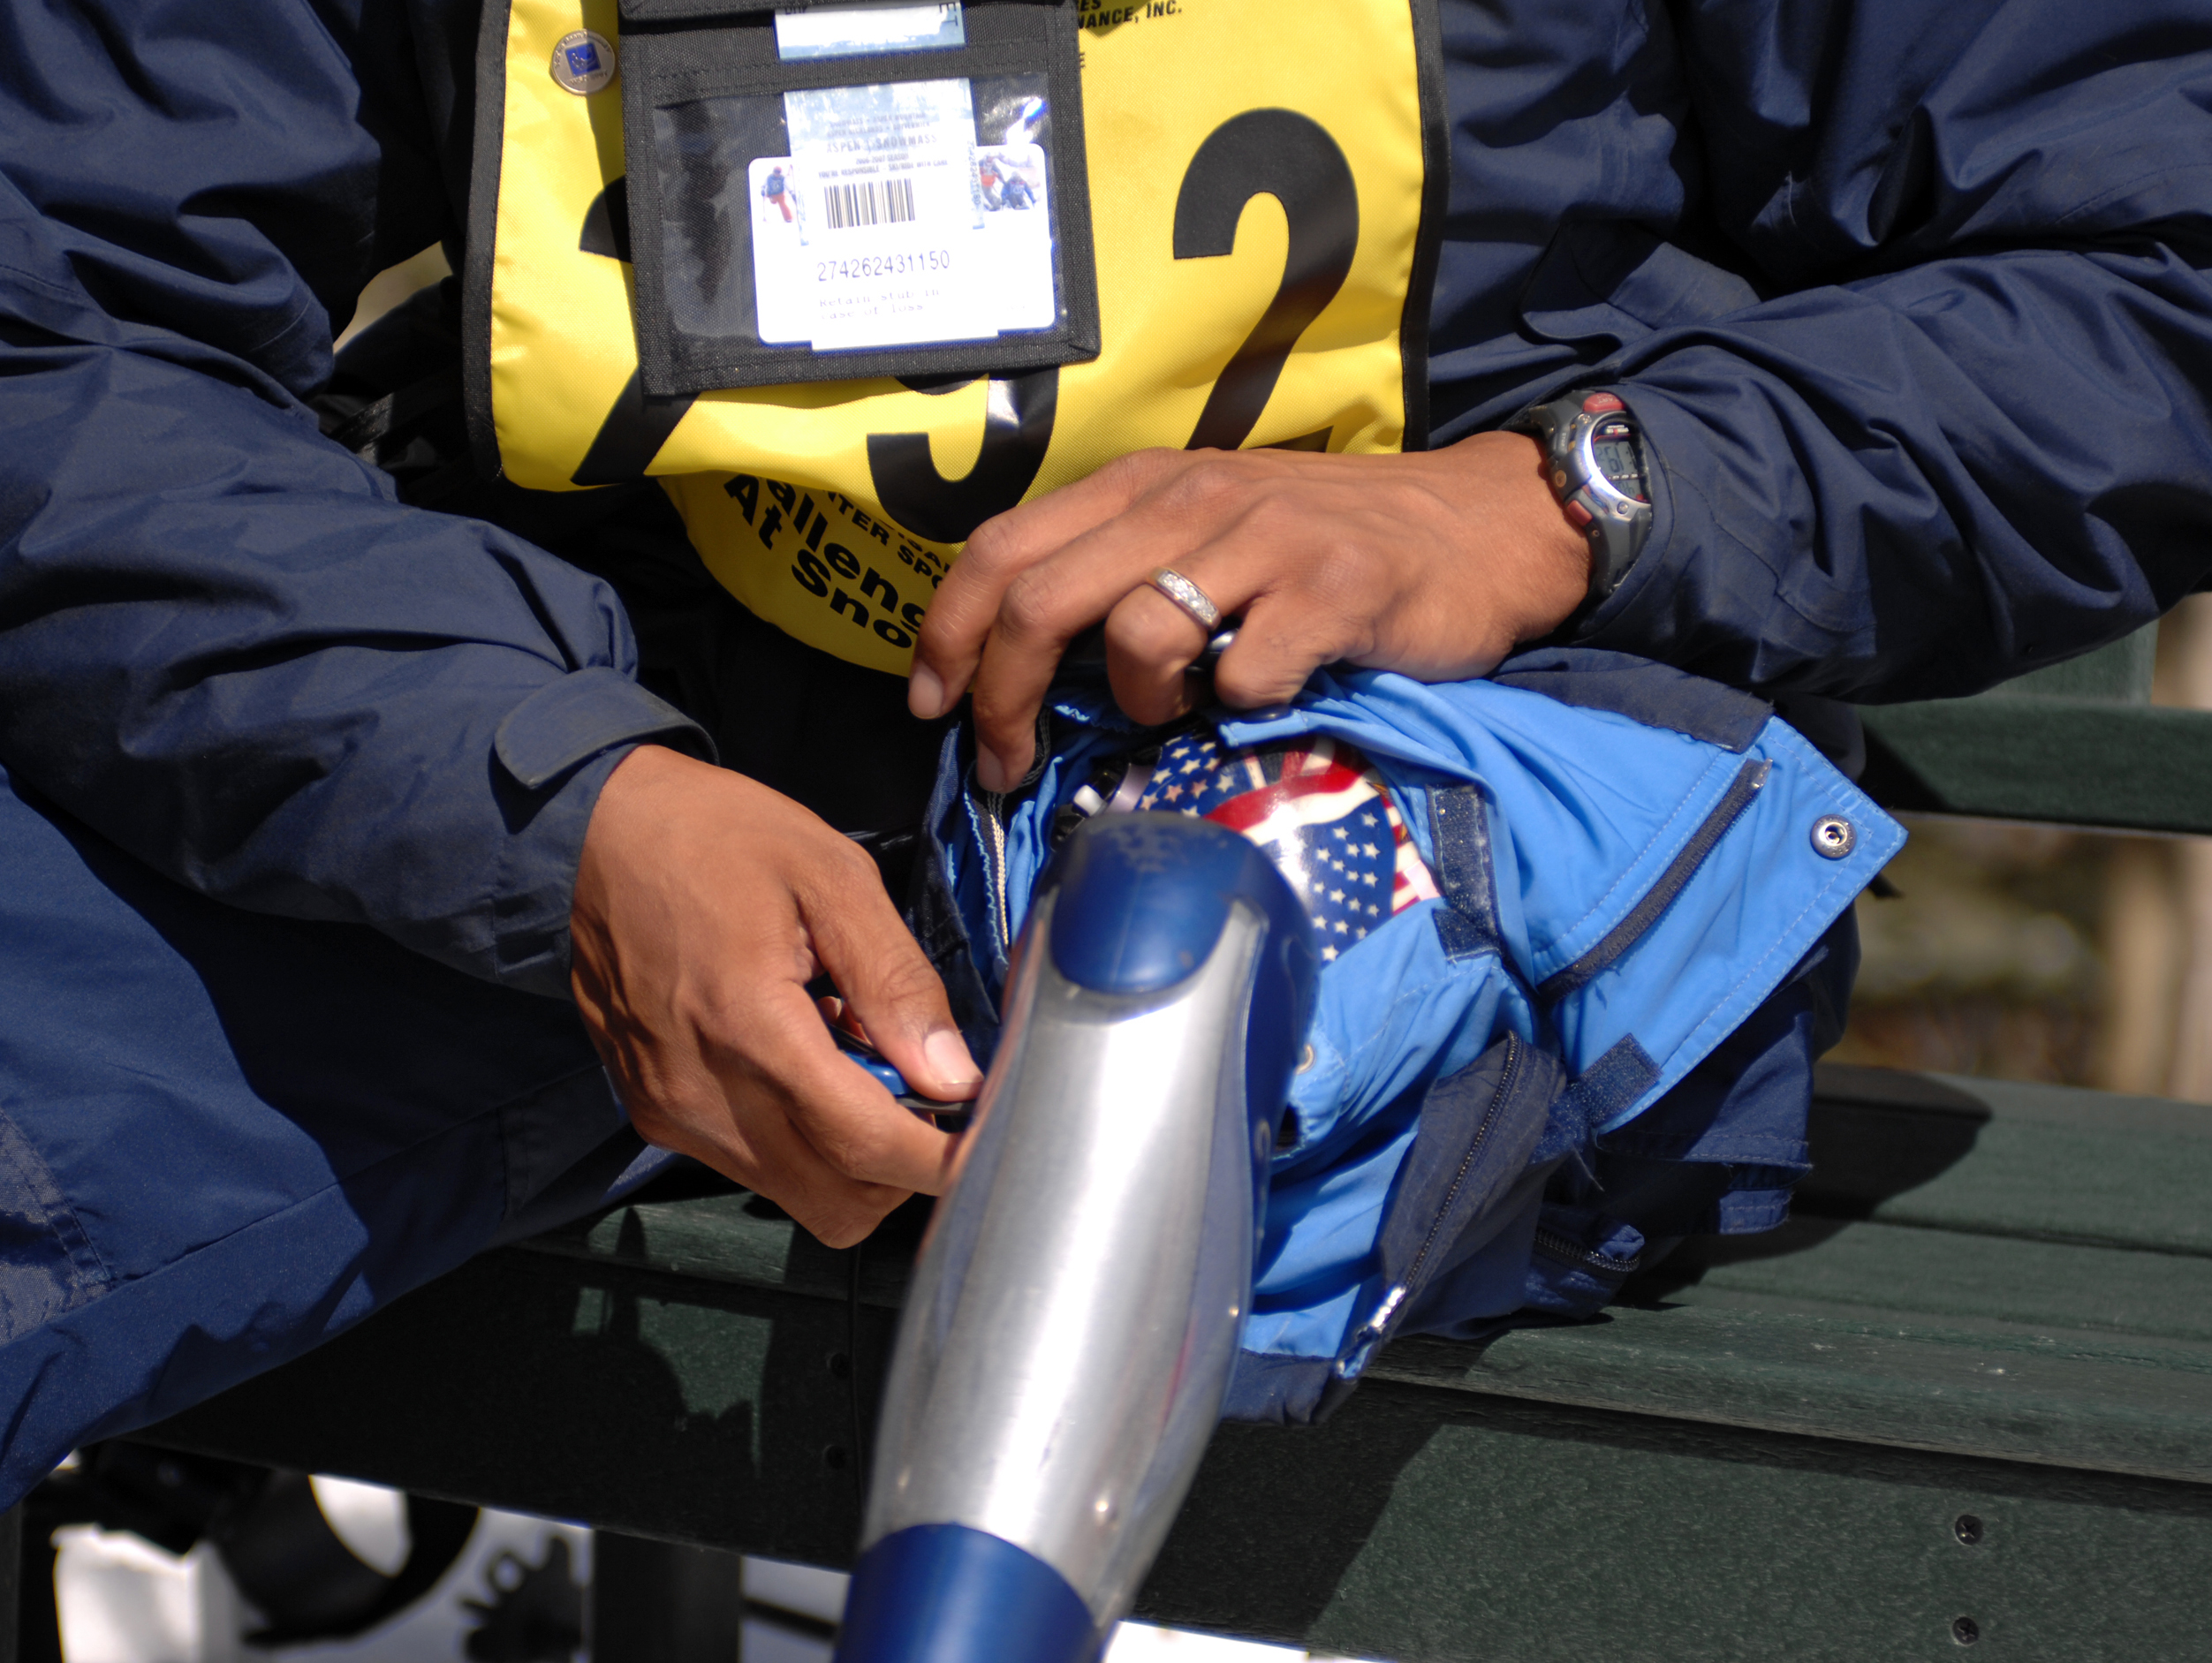
A disabled veteran adjusts his prosthetic during the National Disabled Veterans Winter Sports Clinic in Snowmass, Colo., April 2, 2007.
Specialty: rehabilitation
Finding: mass
Diagnosis: mass